American mahjong

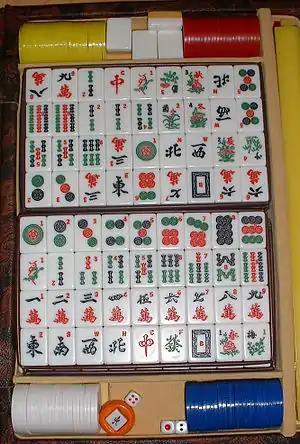
A set of American mahjong tiles

The total number of mahjong tiles in the American mahjong is 152, as shown below. American Mahjong sets are notably different from Chinese Mahjong sets, and can be identified by the usage of several additional tiles, Arabic numerals, and English words.